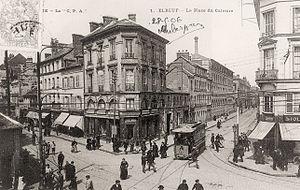
Le tramway d'Elbeuf est mis en service en 1898 dans le sud du département de la Seine-Inférieure pour faciliter les déplacements des habitants de la cité textile d'Elbeuf et de ses banlieues ouvrières. Avec ses quatre lignes à écartement standard longues de neuf kilomètres et divergeant de la place du Calvaire, le réseau transporta jusqu'à 1,5 million de personnes, en 1899, au début de l'exploitation.
Bischwiller [biʃvilɛr] est une commune française située dans le département du Bas-Rhin, en région Grand Est.
Elbeuf est une commune française située dans le département de la Seine-Maritime en région Normandie.